Ghent government in exile

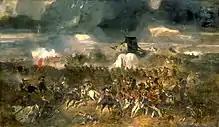
The Battle of Waterloo, won by the coalition powers, led to the return of Louis XVIII.

Louis XVIII stayed at the Hôtel d'Hane-Steenhuyse in Ghent. The sovereign was accompanied by a guard, including the young Alphonse de Lamartine and Alfred de Vigny, who later depicted the scene in pathetic colors. Louis XVIII quickly distanced his Military House, which struggled on the roads of northern France and was finally disbanded by the Comte d'Artois on March 25. By then, the sovereign had already crossed the border on 23 and was still trying to rally public opinion by issuing a decree from Lille ordering all Frenchmen to disobey a mobilization order issued by Napoleon Bonaparte, but this decision was known only to his loyal followers, as public opinion had already turned the page on the monarchy.